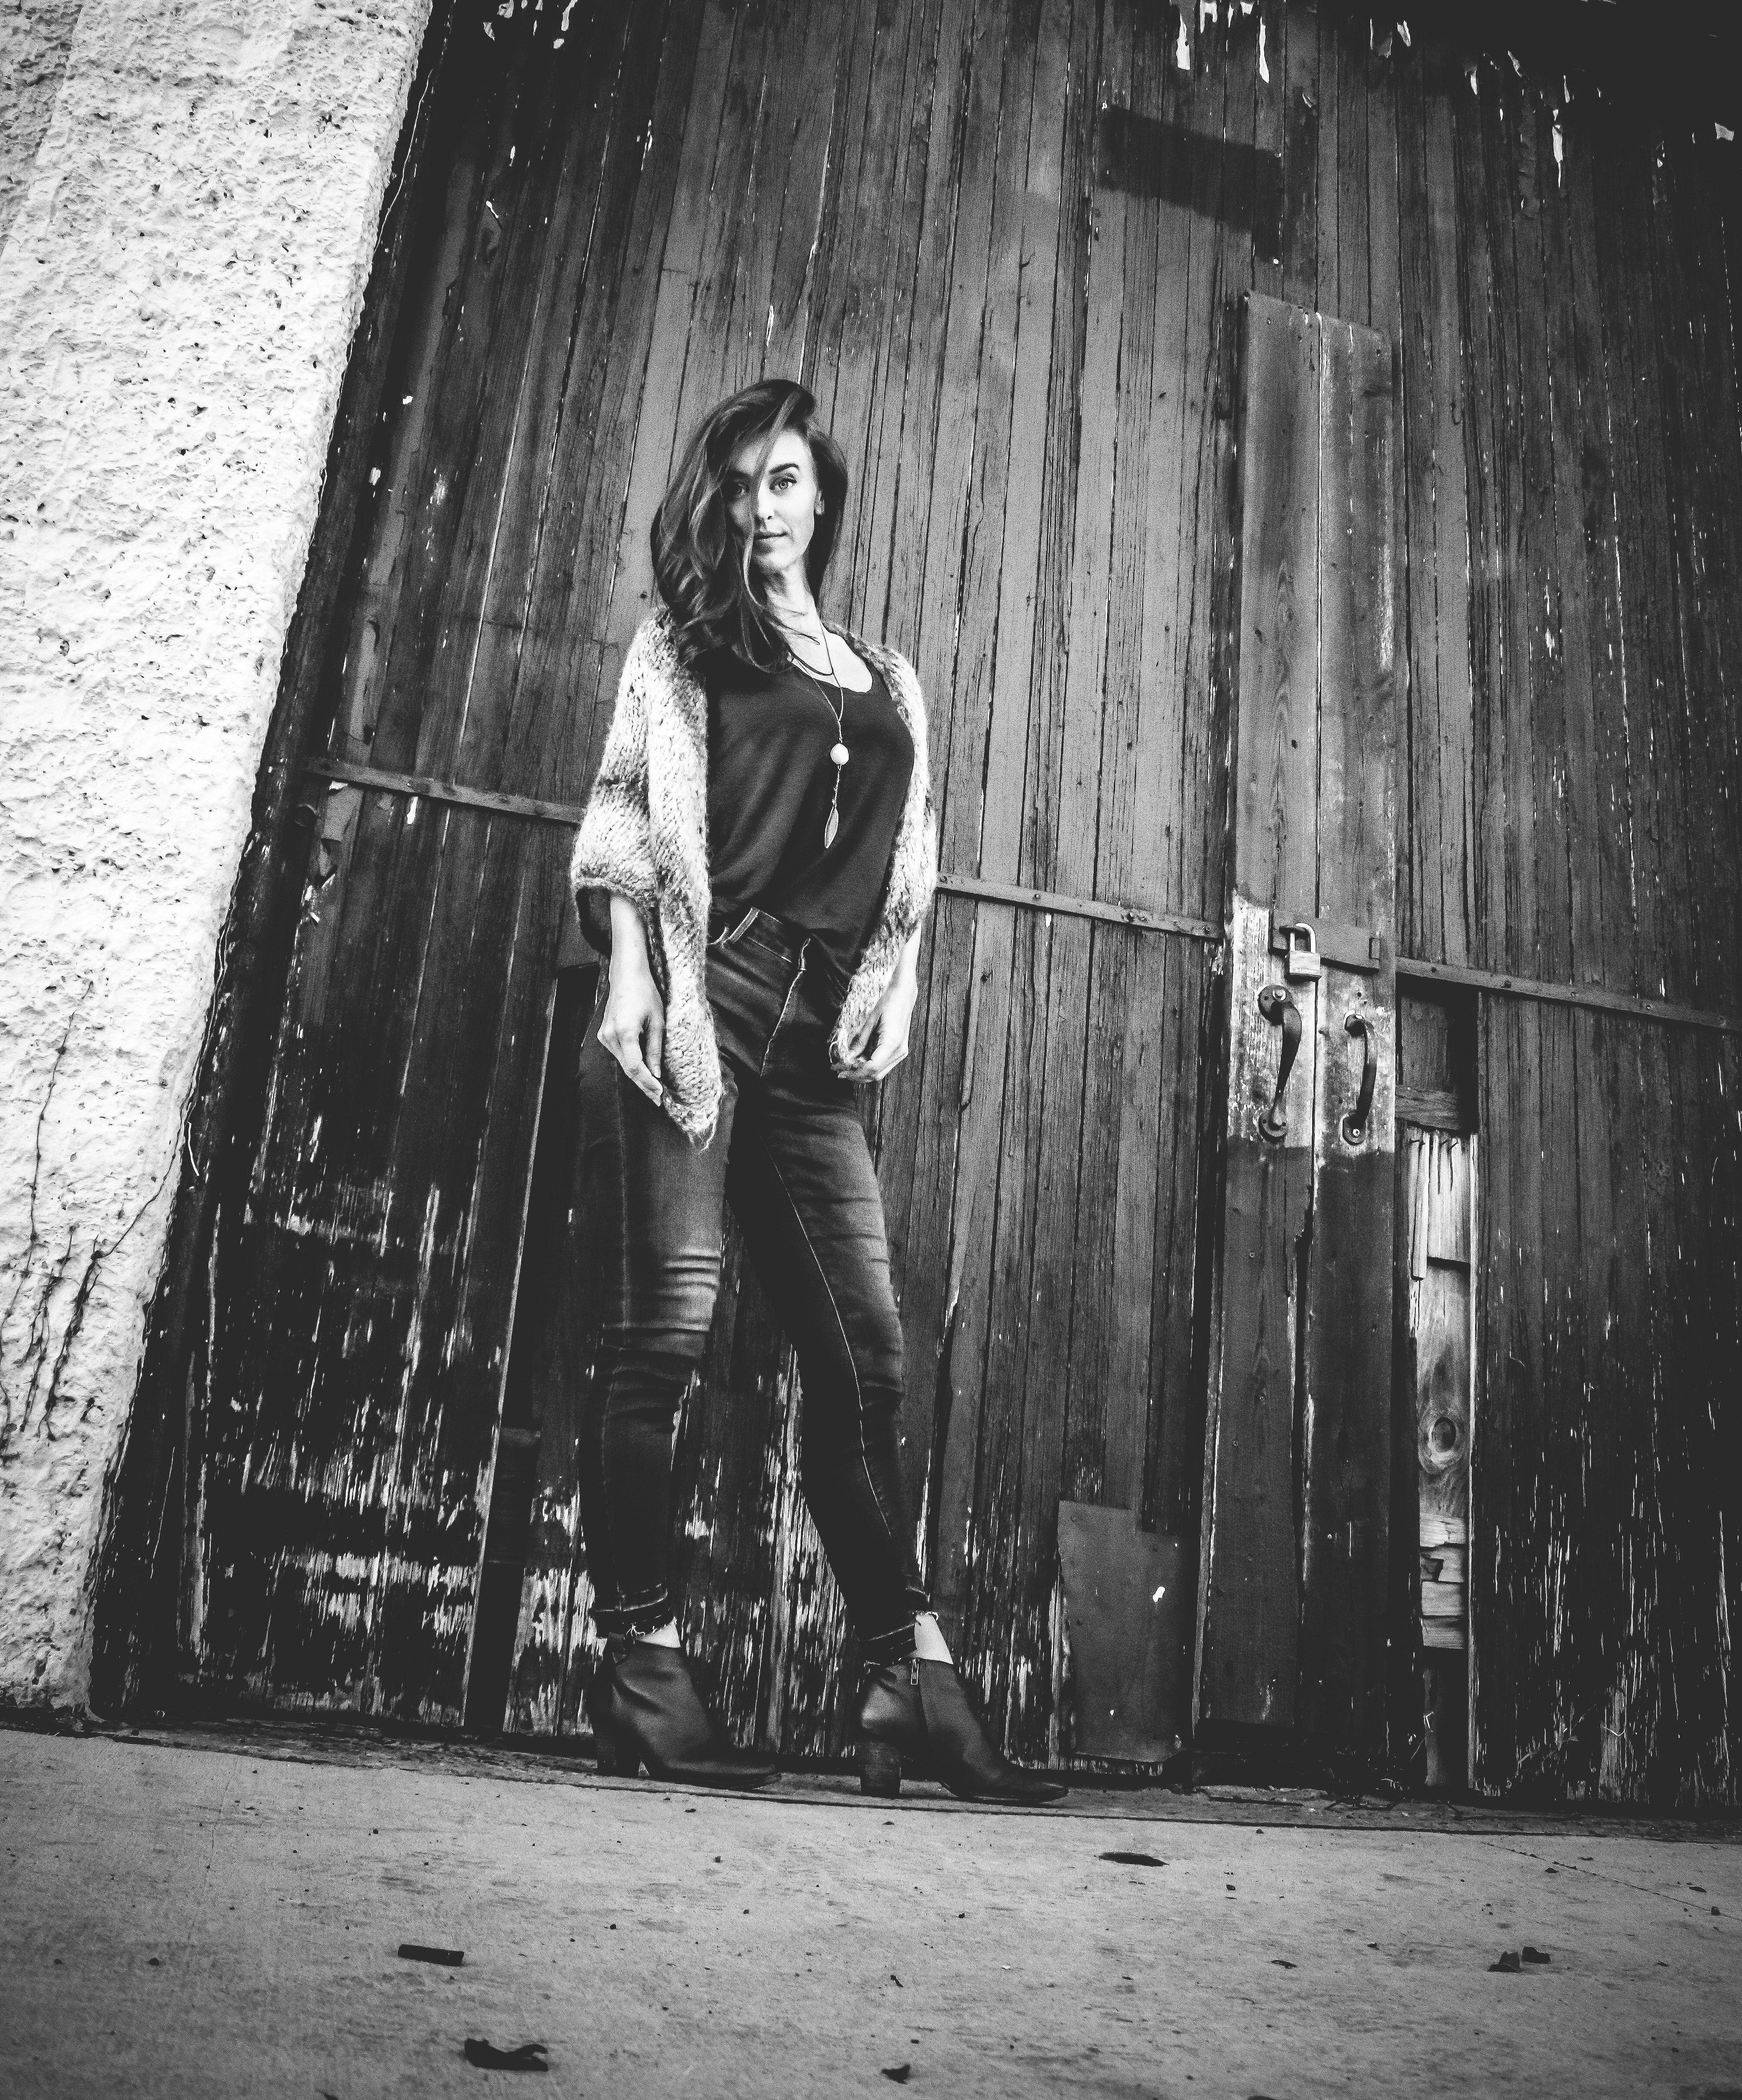
white, black, photograph, black and white, monochrome, standing, monochrome photography, wall, snapshot, photography, tree, street, infrastructure, architecture, portrait photography, style, flash photography, road, jacket